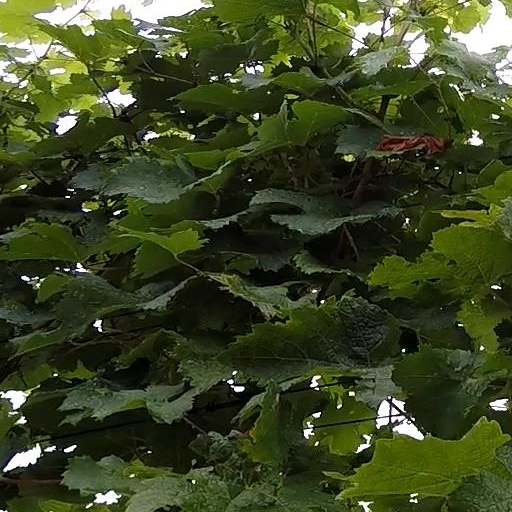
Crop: grape